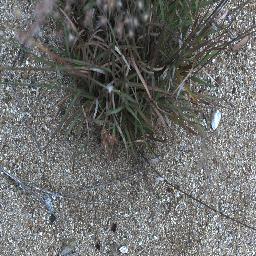
Label: negative